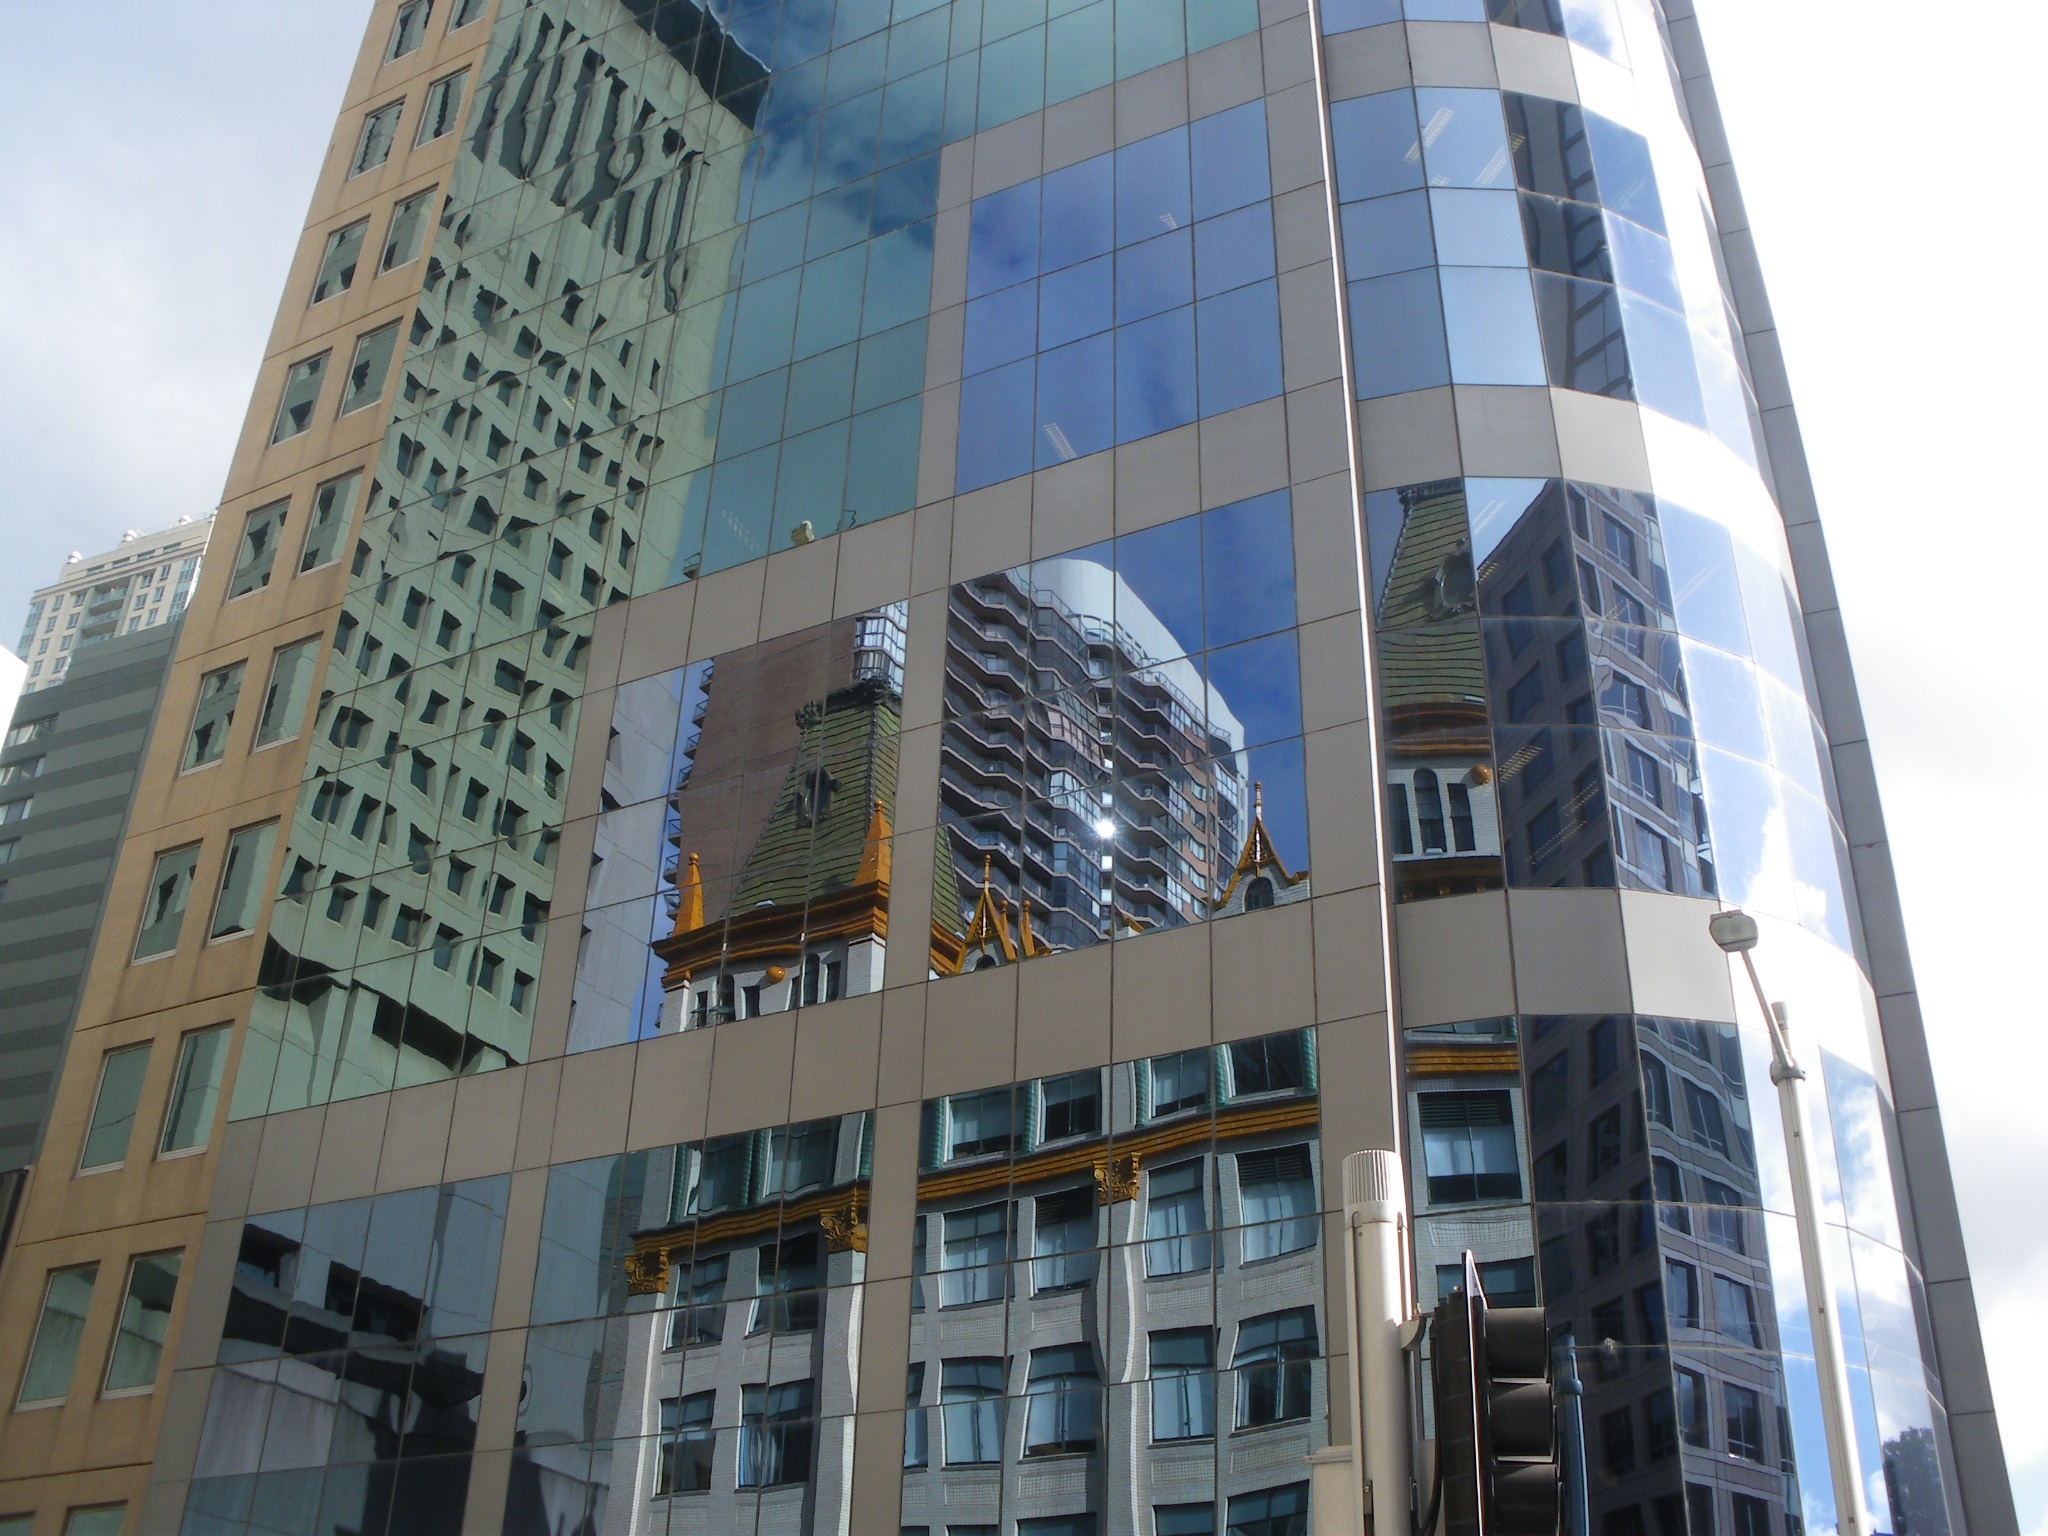
architecture, building, skyscraper, downtown, reflection, plaza, landmark, facade, property, professional, apartment, tower block, commercial building, headquarters, metropolis, condominium